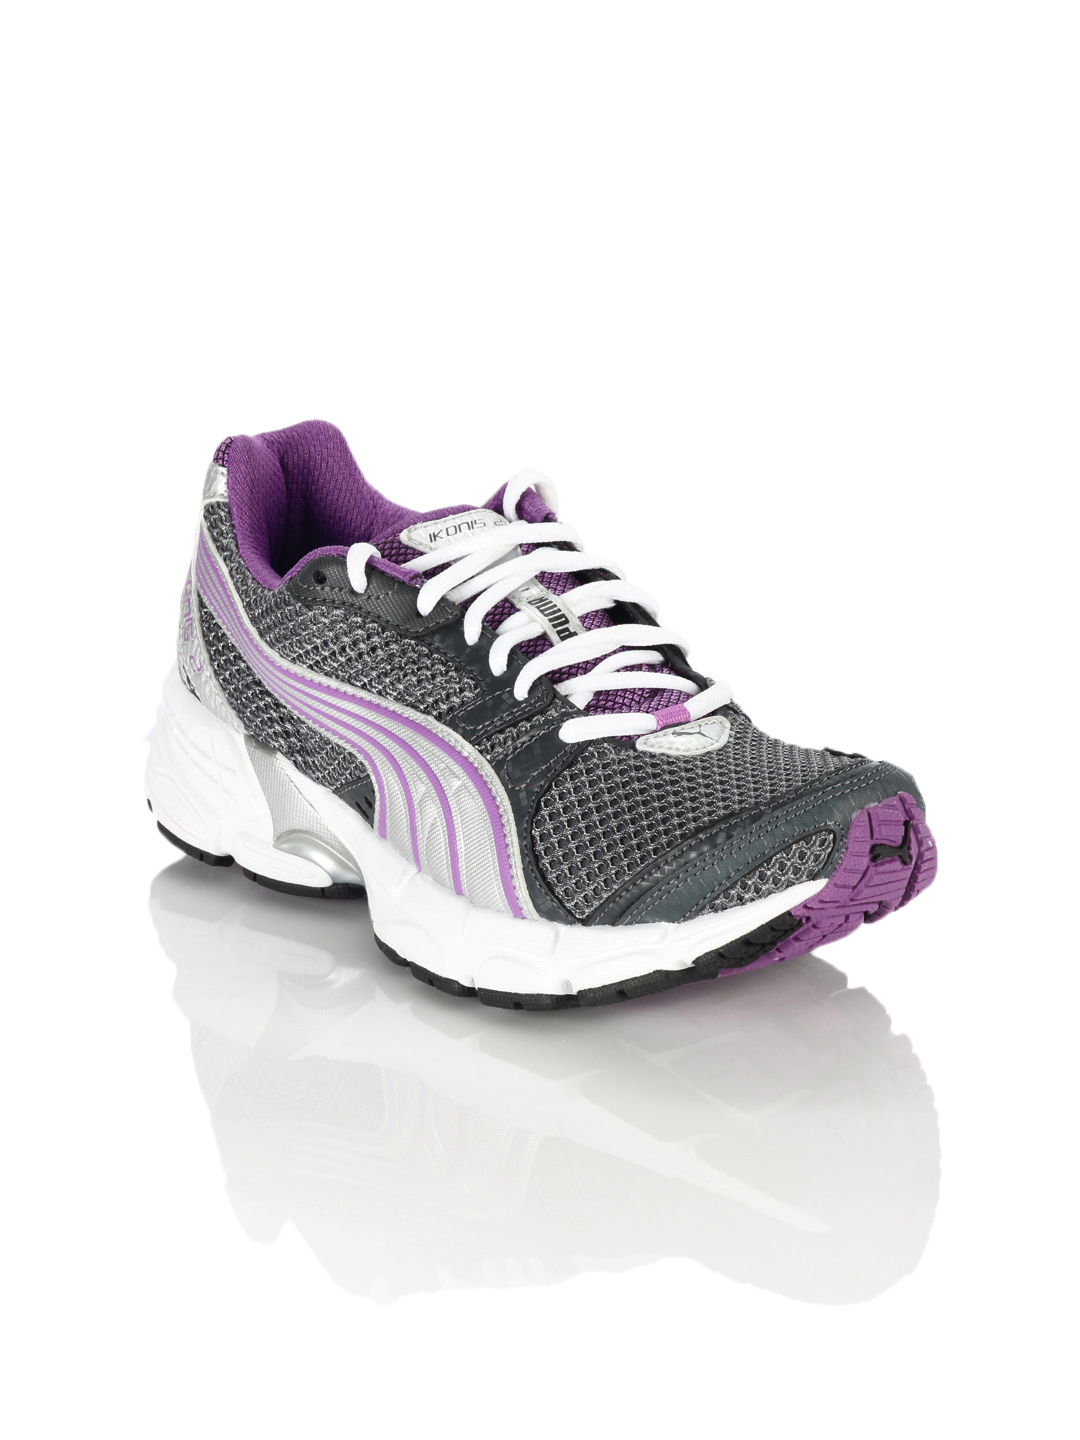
Puma Women Ikonis Grey Sports Shoes
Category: Footwear / Shoes / Sports Shoes
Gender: Women
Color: Grey
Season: Summer 2012
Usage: Sports